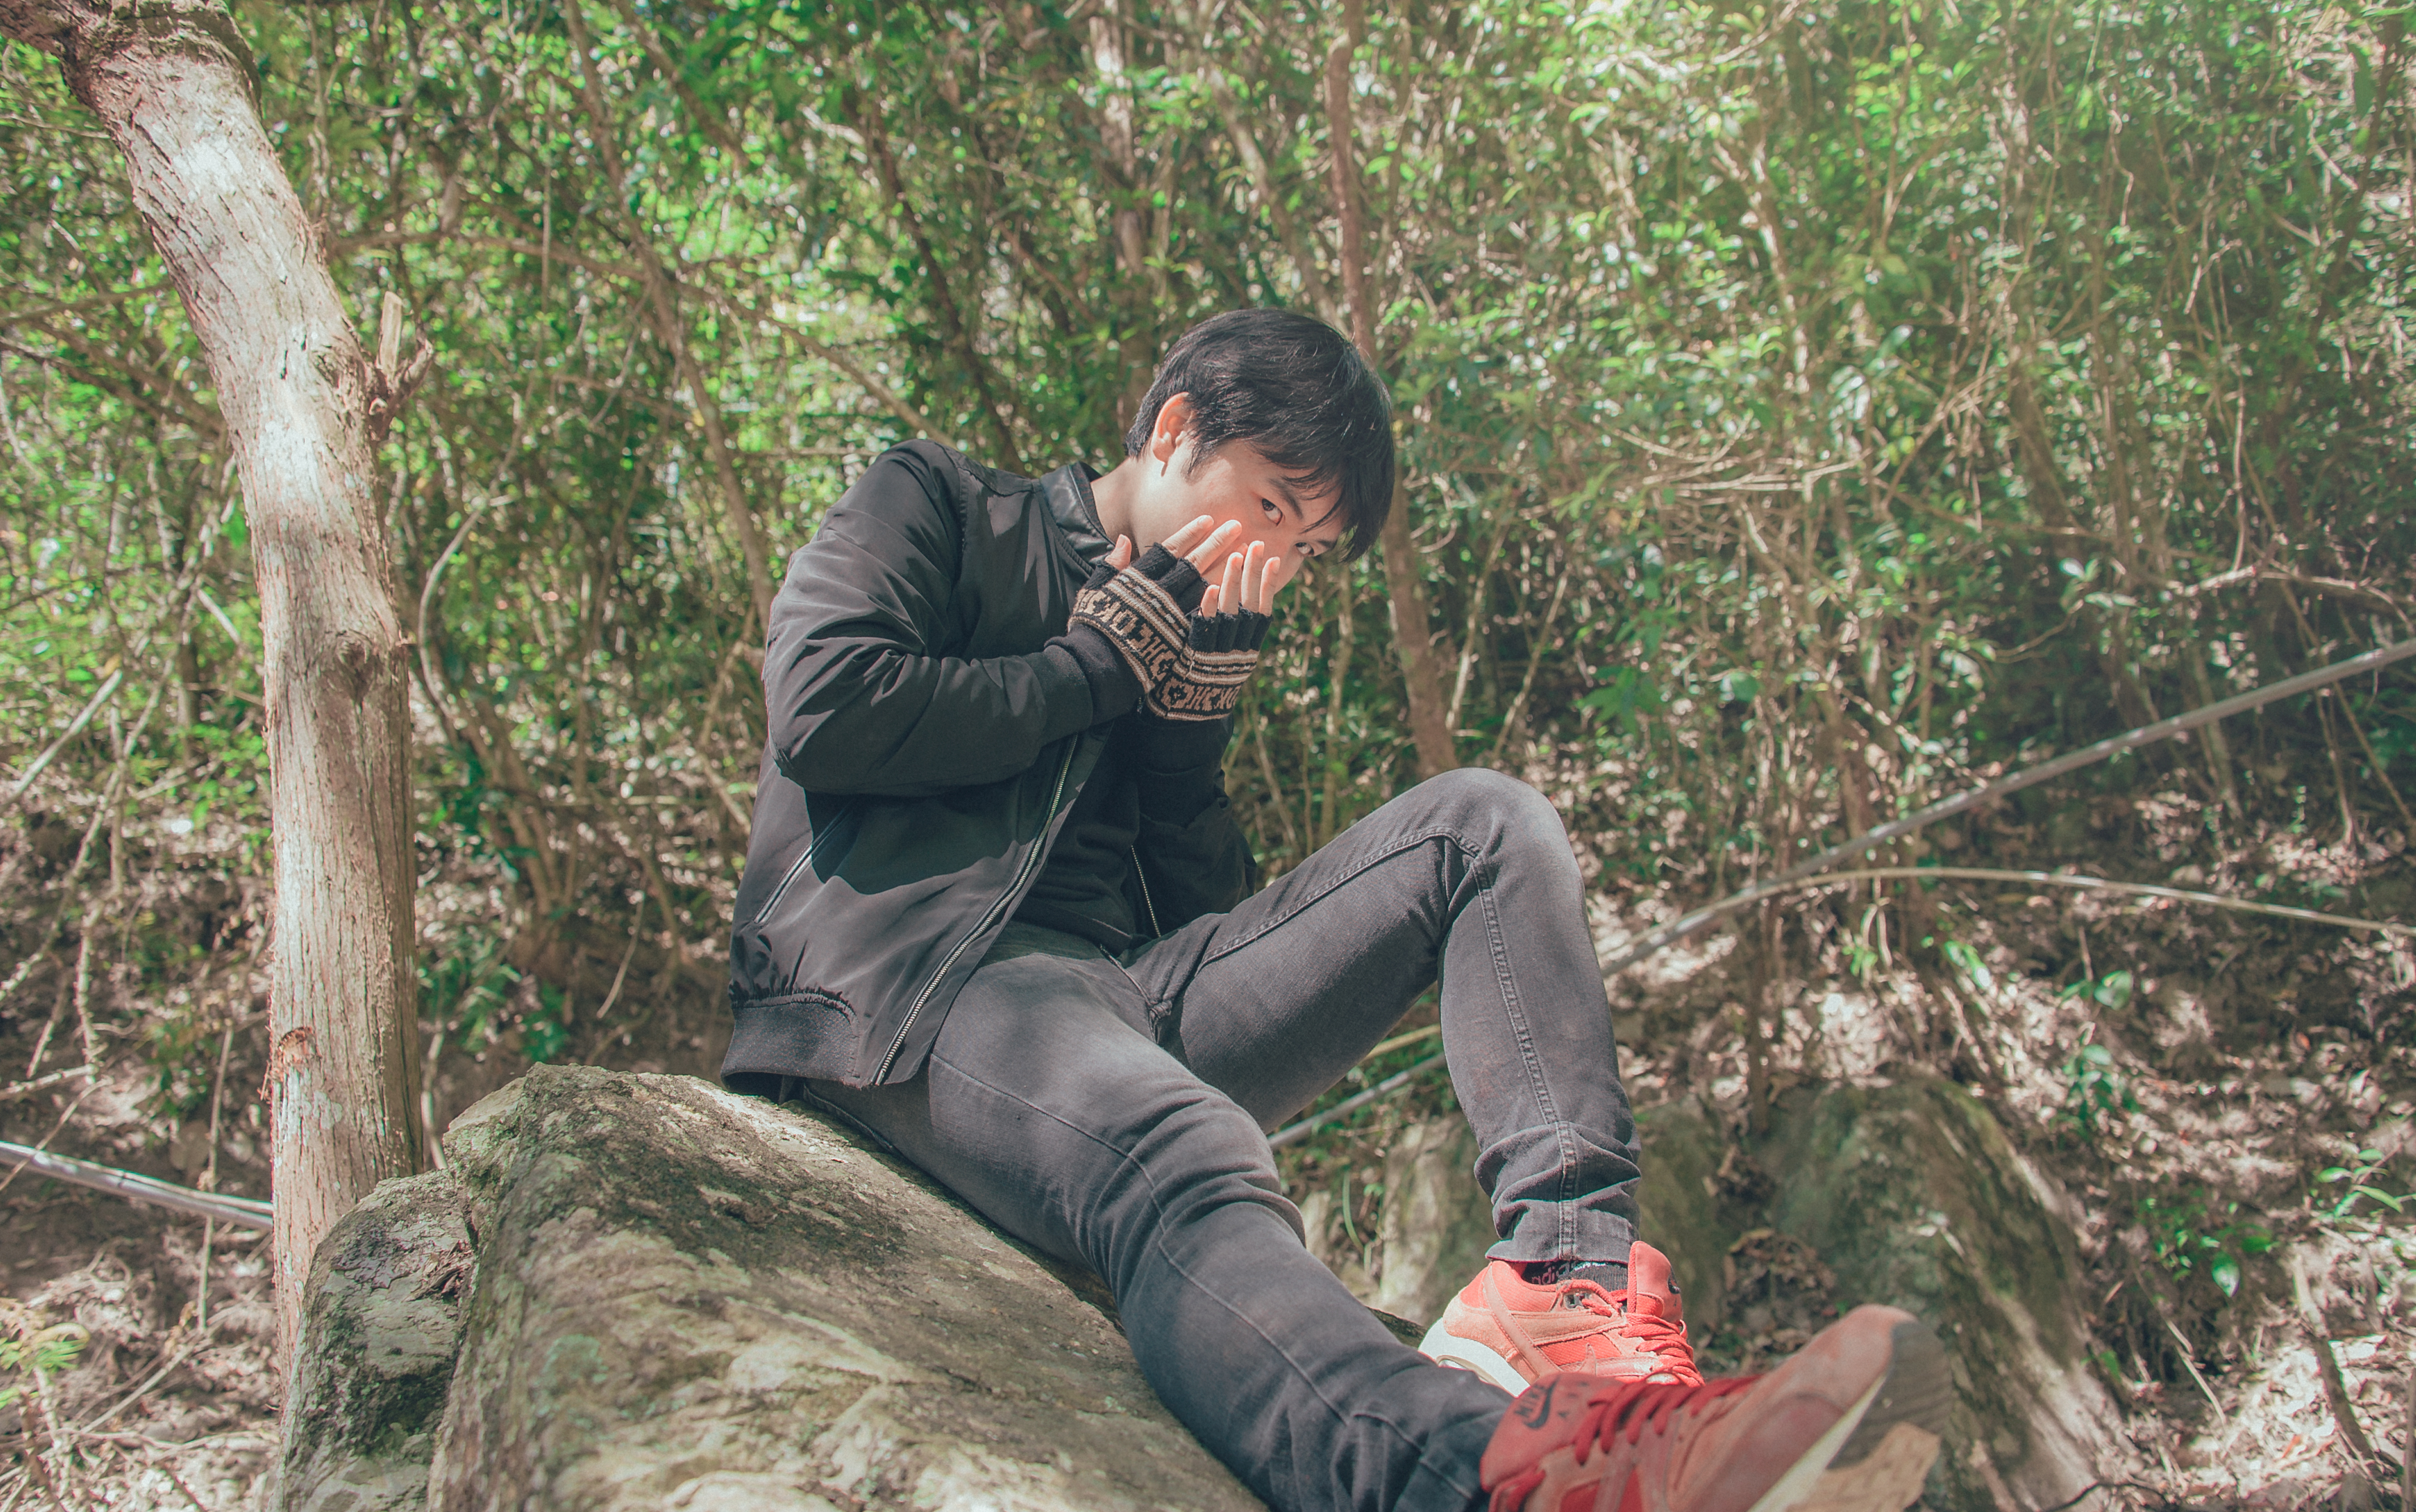
love, cute, portrait, travel, happy, lovely, men, photography, photograph, tree, wilderness, plant, forest, woodland, grass, jungle, girl, adventure, fun